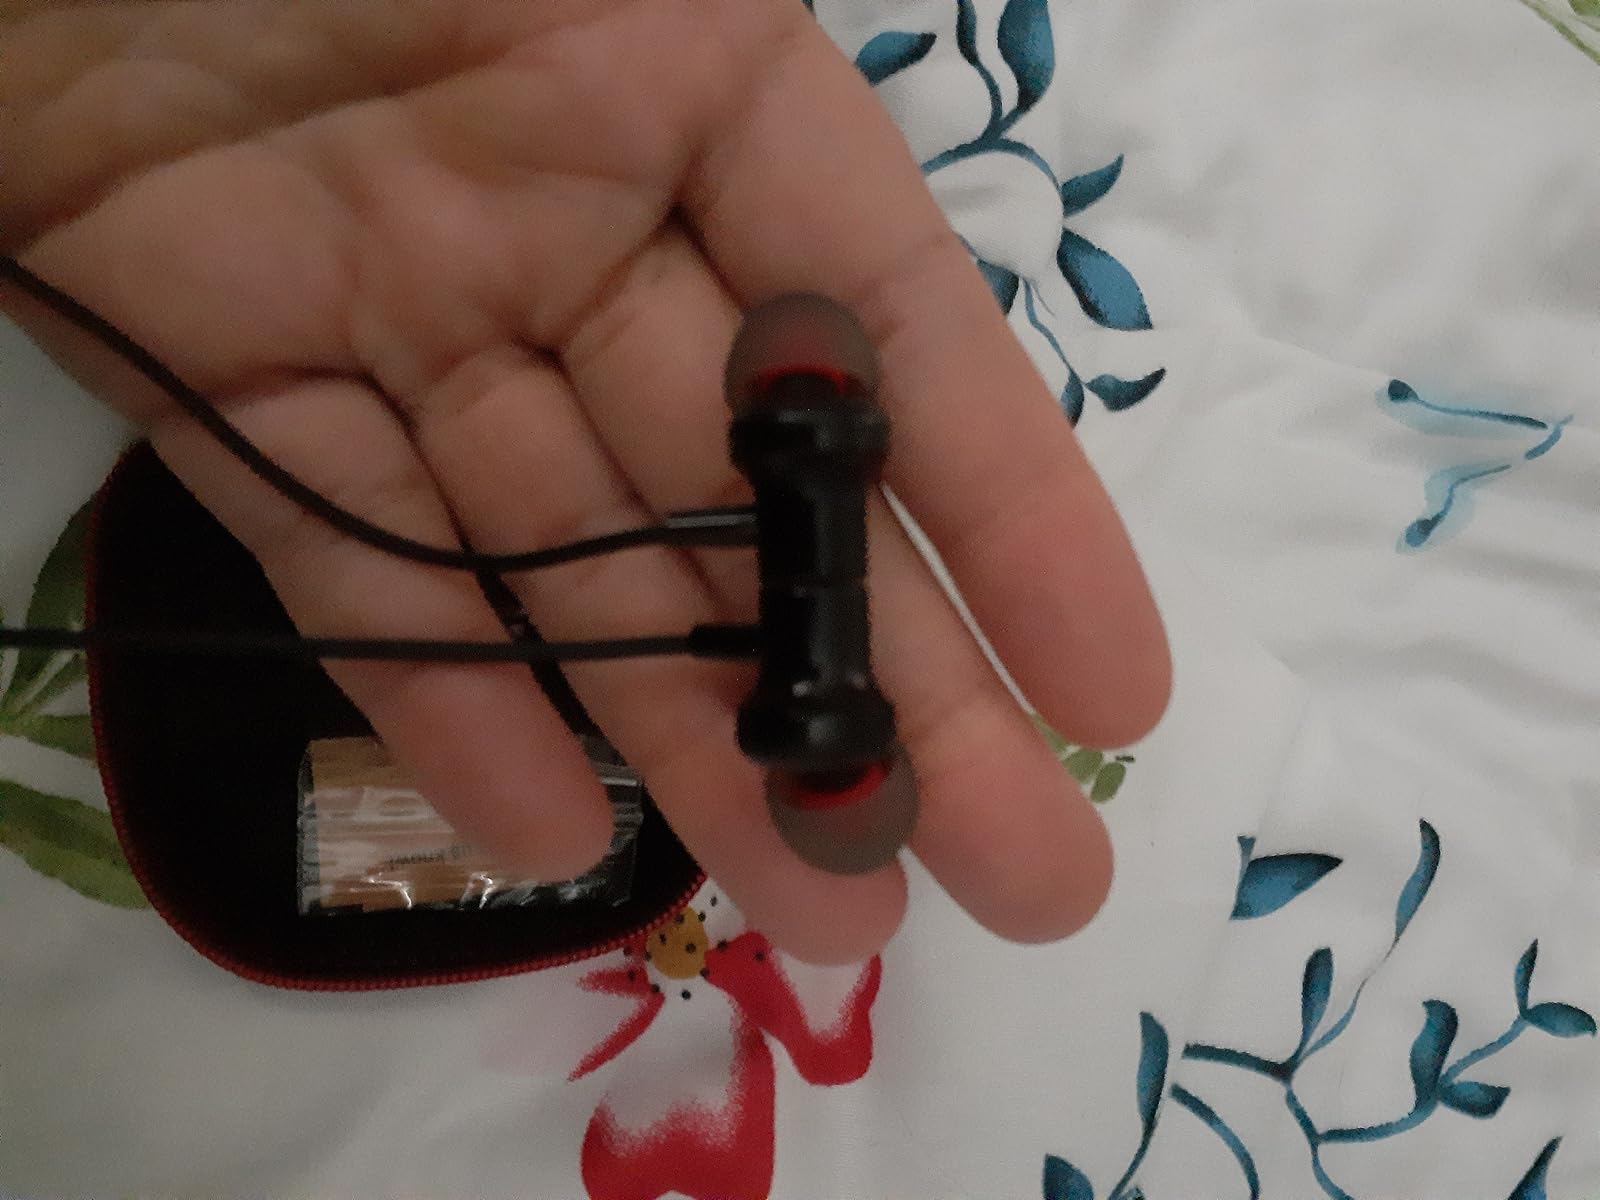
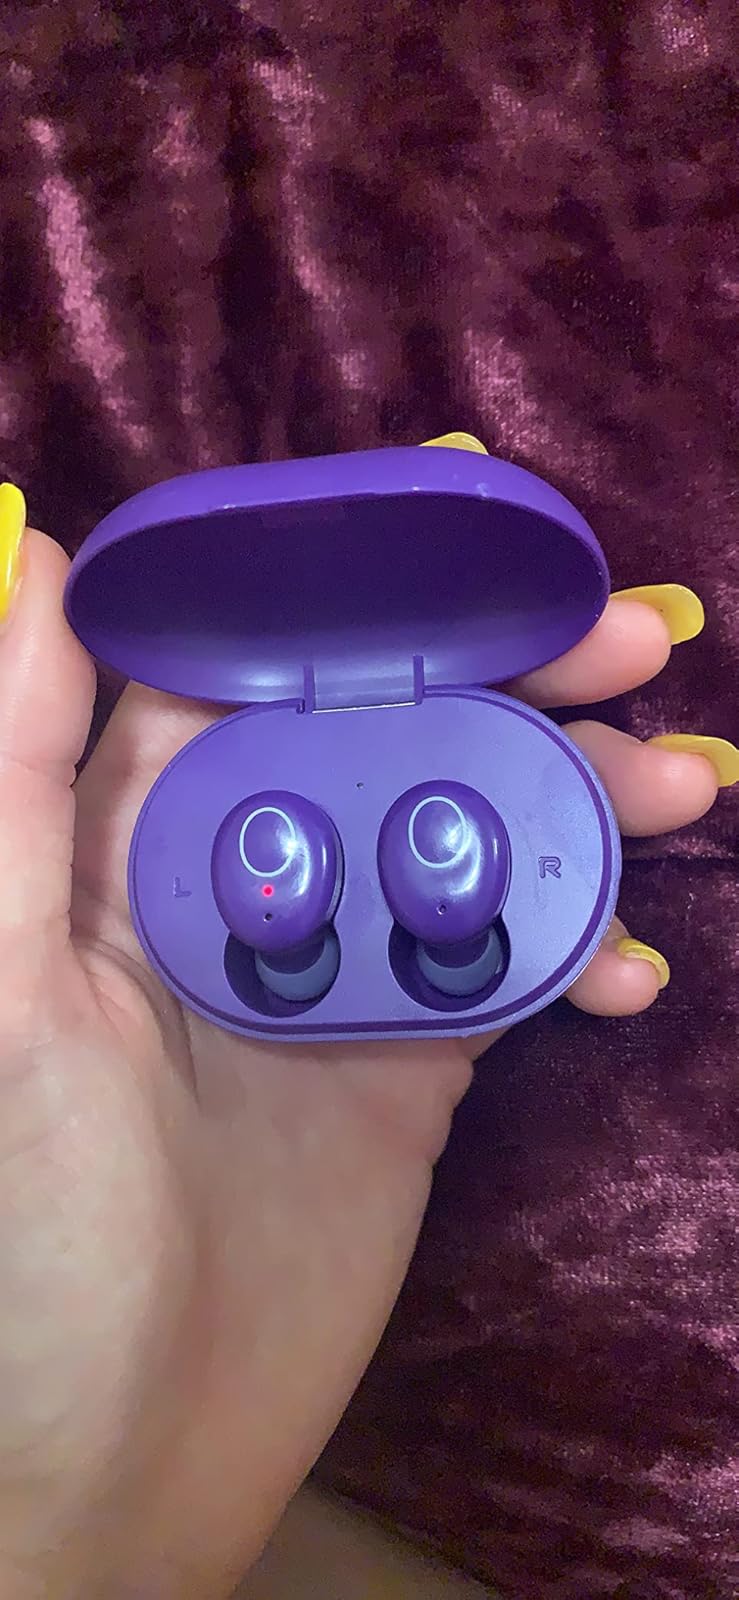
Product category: earbuds
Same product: no